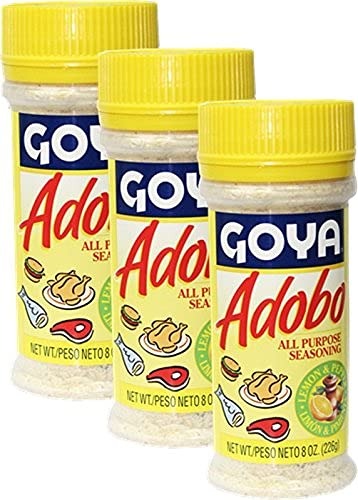
Item Name: Goya Adobo Seasoning with Lemon and Pepper 8 oz Pack of 3
Bullet Point 1: Save this this 3 Pack
Bullet Point 2: With pepper and lemon
Bullet Point 3: Convenient dispenser lid
Bullet Point 4: By famous Goya
Bullet Point 5: Al around seasoning
Product Description: Goya Adobo All Purpose Seasoning with Lemon and Pepper, 8 Ounce | Salt and pepper can stand aside when there’s Goya Adobo around. GOYA Adobo Seasoning with Lemon and Pepper adds super flavor in a flash. This versatile seasoning mix includes the perfect blend of salt, pepper, lemon and other Latino spices. We’re sure you’ll love it. GOYA Adobo All-Purpose Seasoning with Lemon and Pepper is the perfect blend of garlic, oregano, black pepper, lemon and Latin spices that adds quick flavor to any meat, chicken, fish and vegetables. Just sprinkle over meats, poultry, seafood and vegetables before cooking. You can also use it to punch up the taste of sauces and marinades. A simple shake is all
Value: 24.0
Unit: Ounce

Price: 14.99